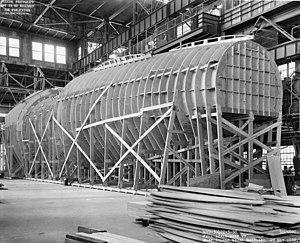
Le S5W Reactor est un réacteur nucléaire conçu par Westinghouse Electric et utilisé par l’United States Navy pour fournir de l’électricité ainsi que la propulsion sur les sous-marins des classes Skypjack, George Washington, Ethan Allen, Thresher/Permit, Lafayette, James Madison, Benjamin Franklin et Sturgeon ainsi que sur deux autres bâtiments, les USS Parche et USS Glenard P. Lipscomb, soit un total de 100 unités de combat, ce qui en fait le réacteur le plus utilisé par l'US Navy.